Riocorrente

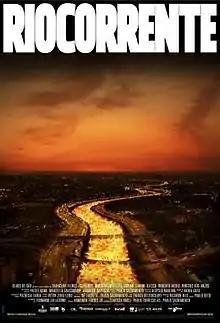
Theatrical release poster

Riocorrente is a 2013 Brazilian drama film written and directed by Paulo Sacramento. The film debuted at the 46th Festival de Brasília in September 2013, where it received the awards for best editing and best cinematography, then at the 37th São Paulo International Film Festival in October 2013, it was chosen as the best Brazilian Film according to criticism Abraccine.